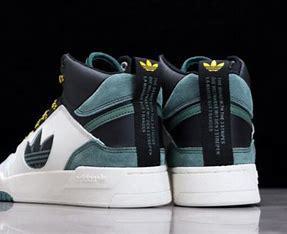
Brand: adidas
Model: Drop Step XL Skate